David Orme Masson

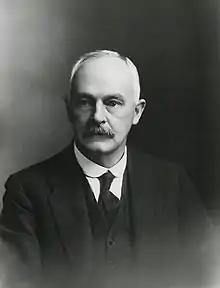
Masson

Sir David Orme Masson KBE FRS FRSE (13 January 1858 – 10 August 1937) was a scientist born in England who emigrated to Australia to become Professor of Chemistry at the University of Melbourne. He is known for his work on the explosive compound nitroglycerin.